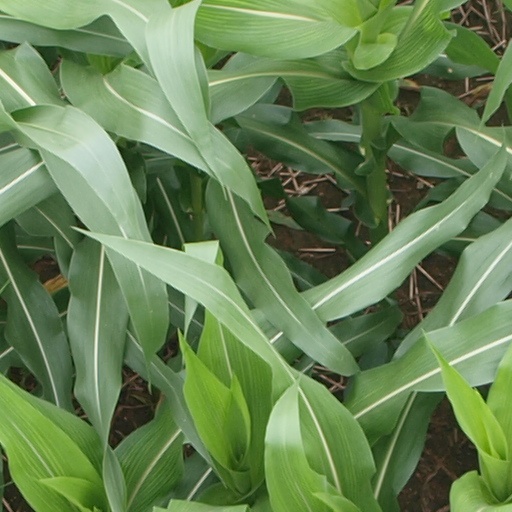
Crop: maize; corn